Podgorica

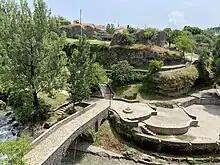
View of Ribnica fortress and Old bridge

Most of today's Montenegro and Podgorica fell under the rule of the Albanian Bushati Family of Shkodra between 1760 and 1831, which ruled independently from the Imperial authority of the Ottoman Sultan.